Task Force Danbi

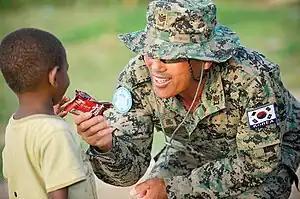
A soldier from the Task Force Danbi.

Task Force Danbi is the South Korean military mission to Haiti for earthquake relief in the aftermath of the 12 January 2010 earthquake.